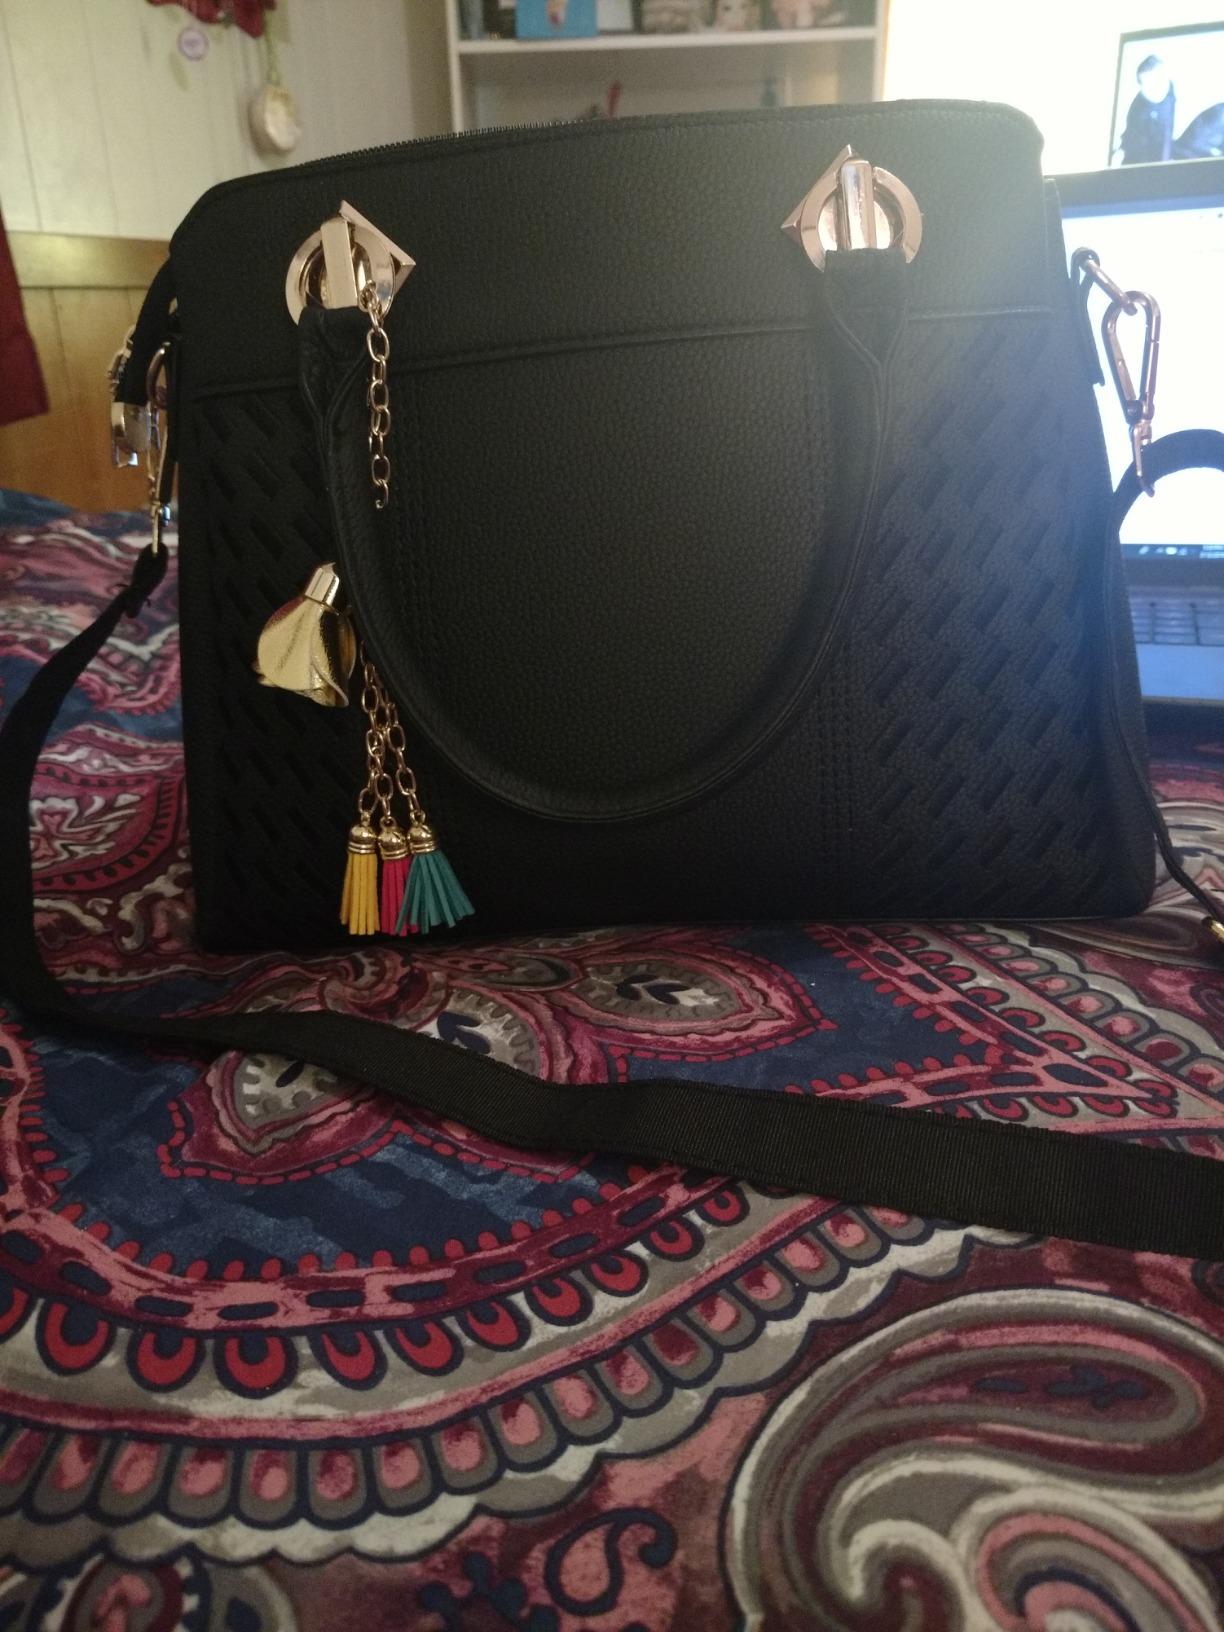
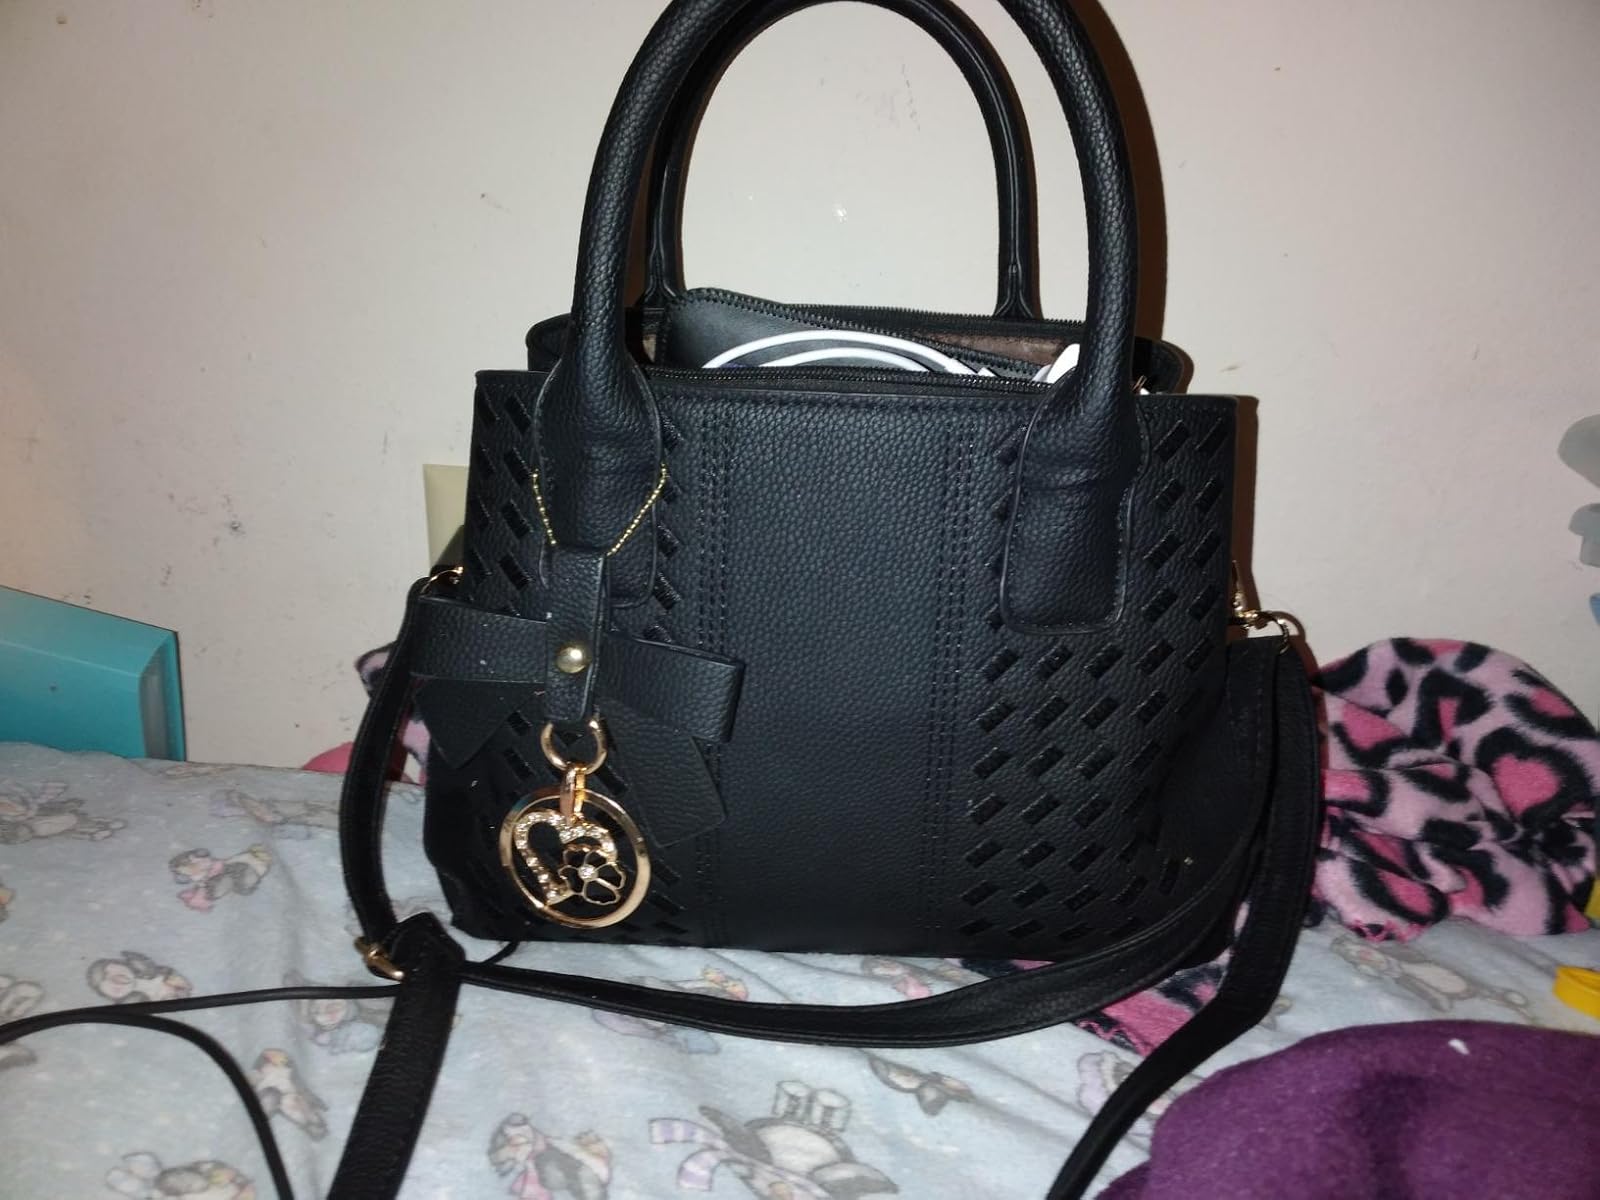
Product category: accessories_handbag
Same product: no